St Quintin baronets

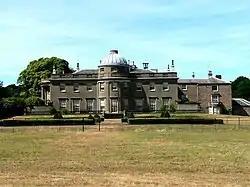
Scampston Hall, the seat of the St Quintin family

The St Quintin Baronetcy, of Harpham in the County of York, was a title in the baronetage of England. It was created on 8 March 1642 for William St Quintin. The third Baronet sat as Member of Parliament for Kingston upon Hull. The fourth Baronet was Member of Parliament for Thirsk. The title became extinct on the death of the fifth Baronet in 1795. The family estate of Scampston Hall was passed on to the late Baronet's nephew, William Thomas Darby, the son of Vice-Admiral George Darby, who assumed the surname and arms of St Quintin.